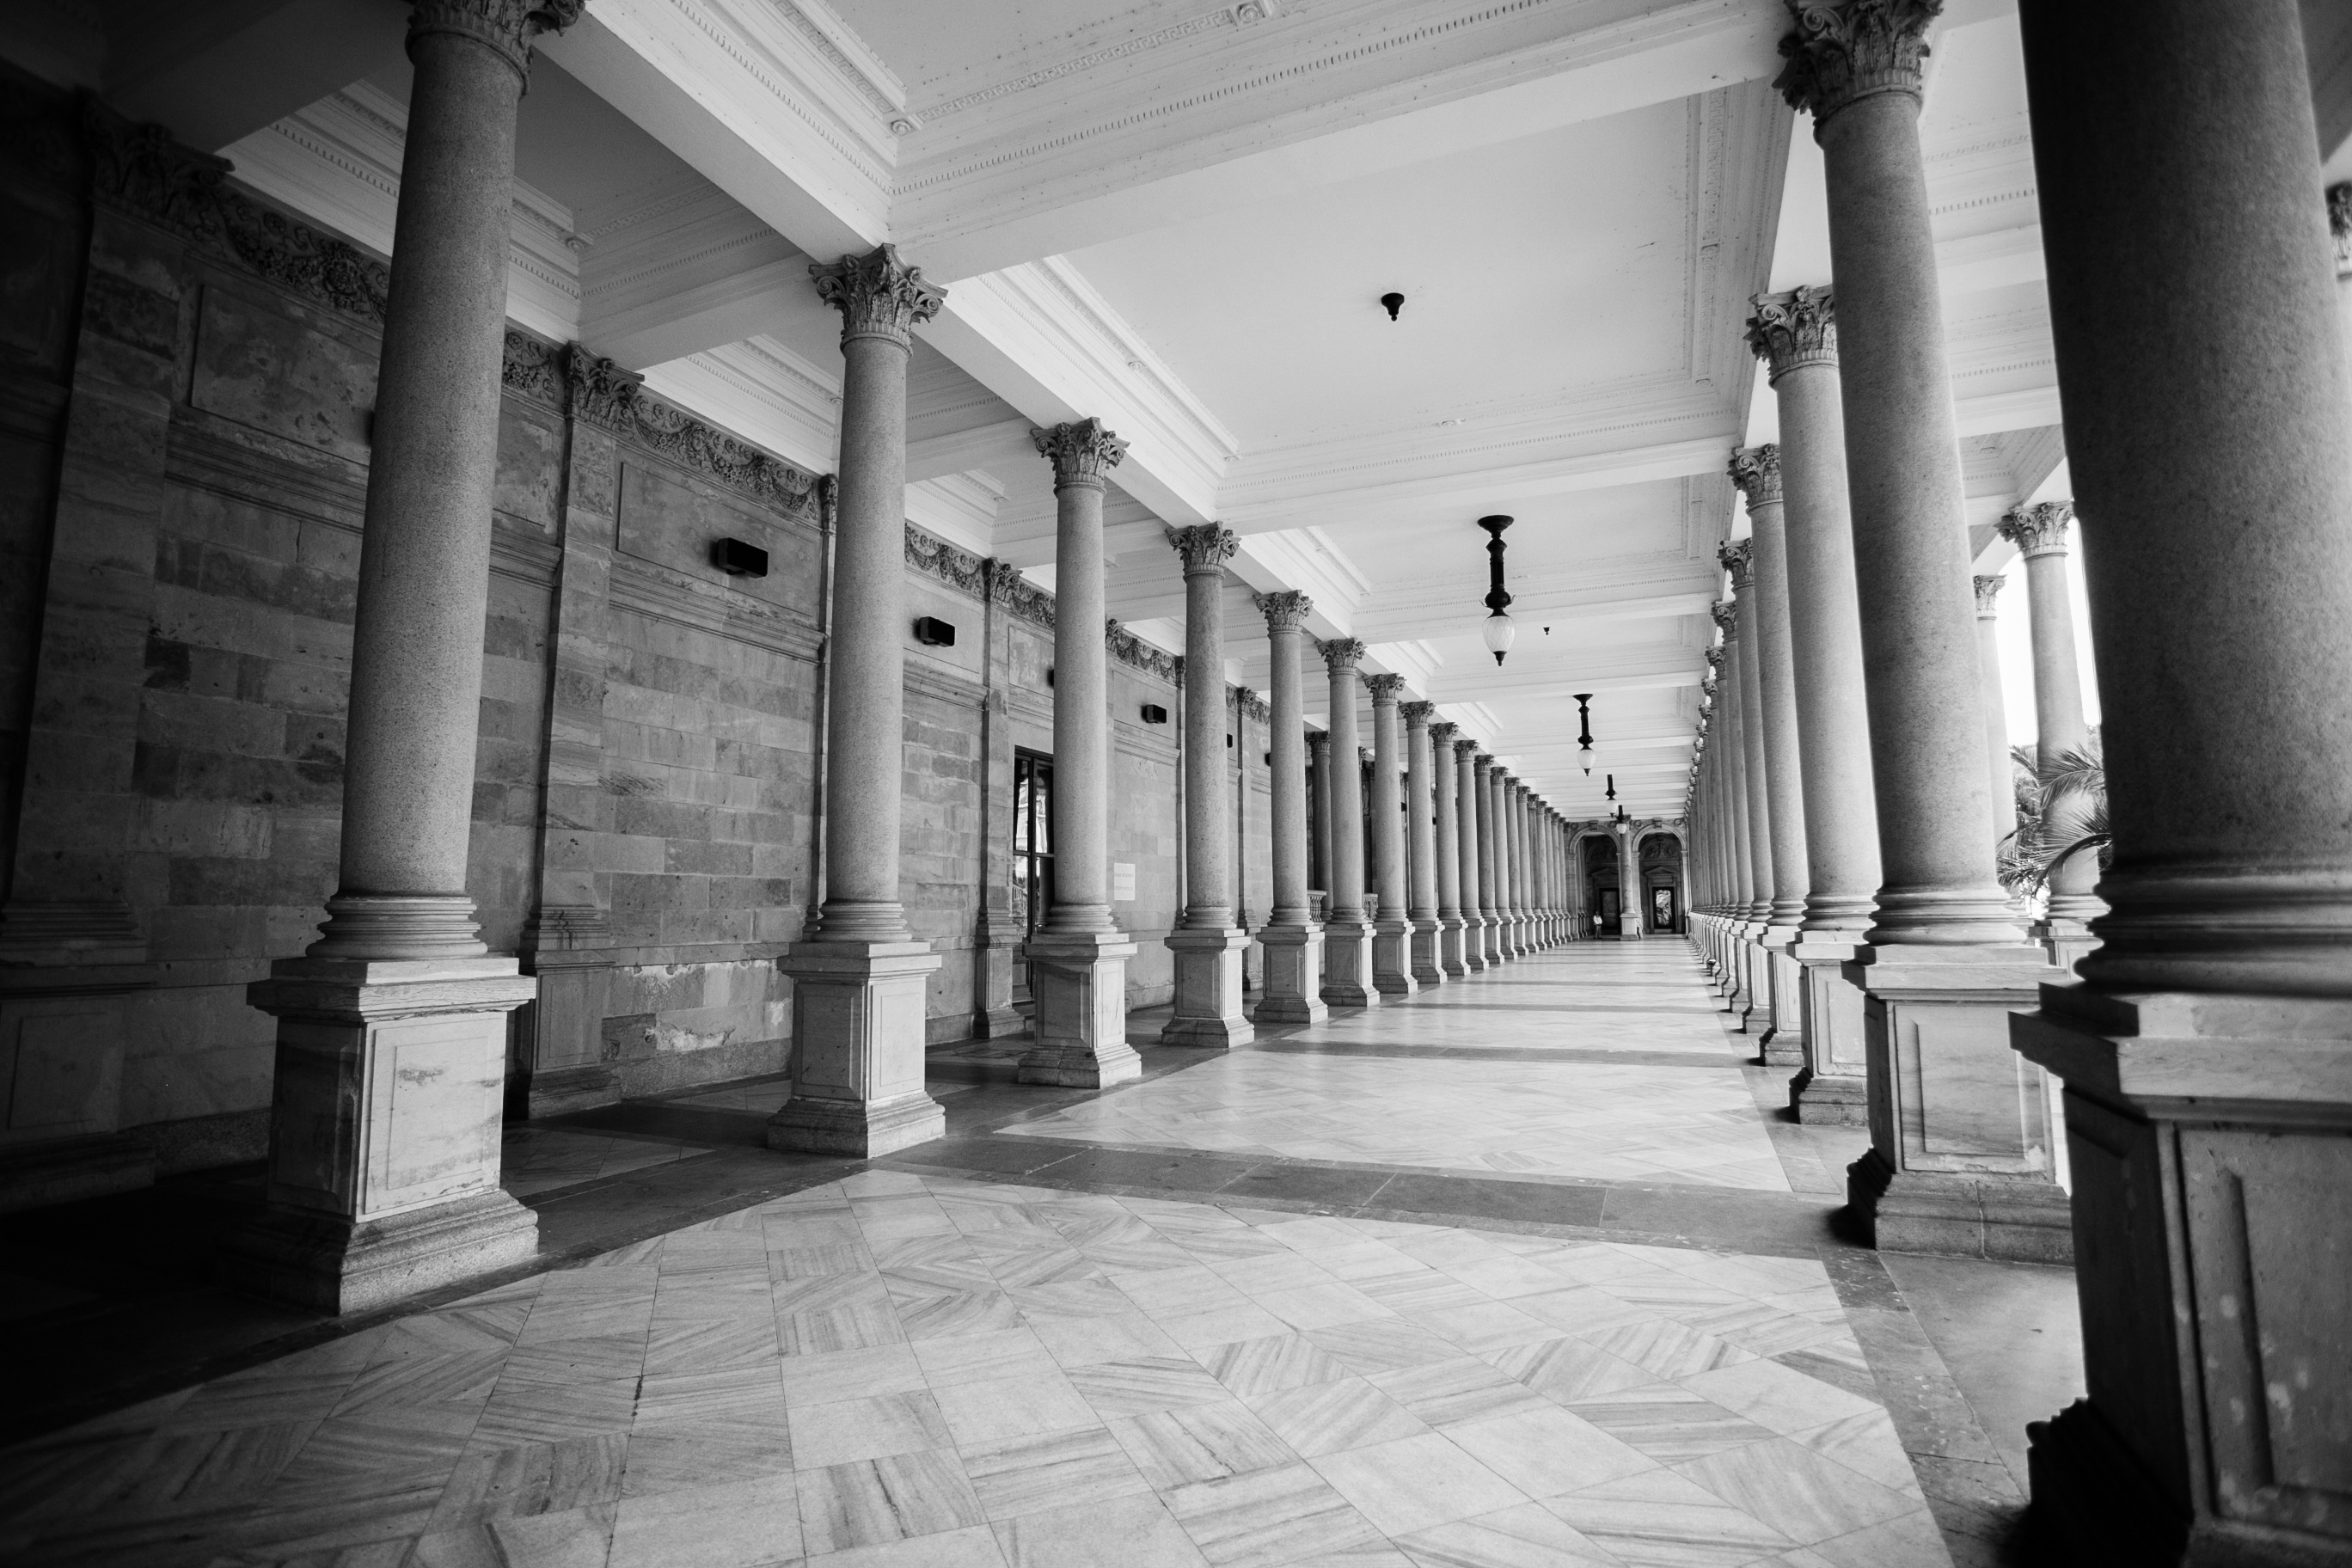
black and white, architecture, structure, road, white, street, photography, building, alley, column, hall, black, monochrome, interior design, temple, symmetry, photograph, snapshot, image, karlovy vary, monochrome photography